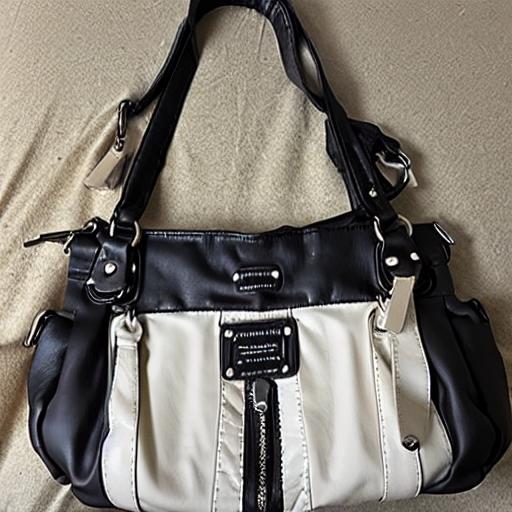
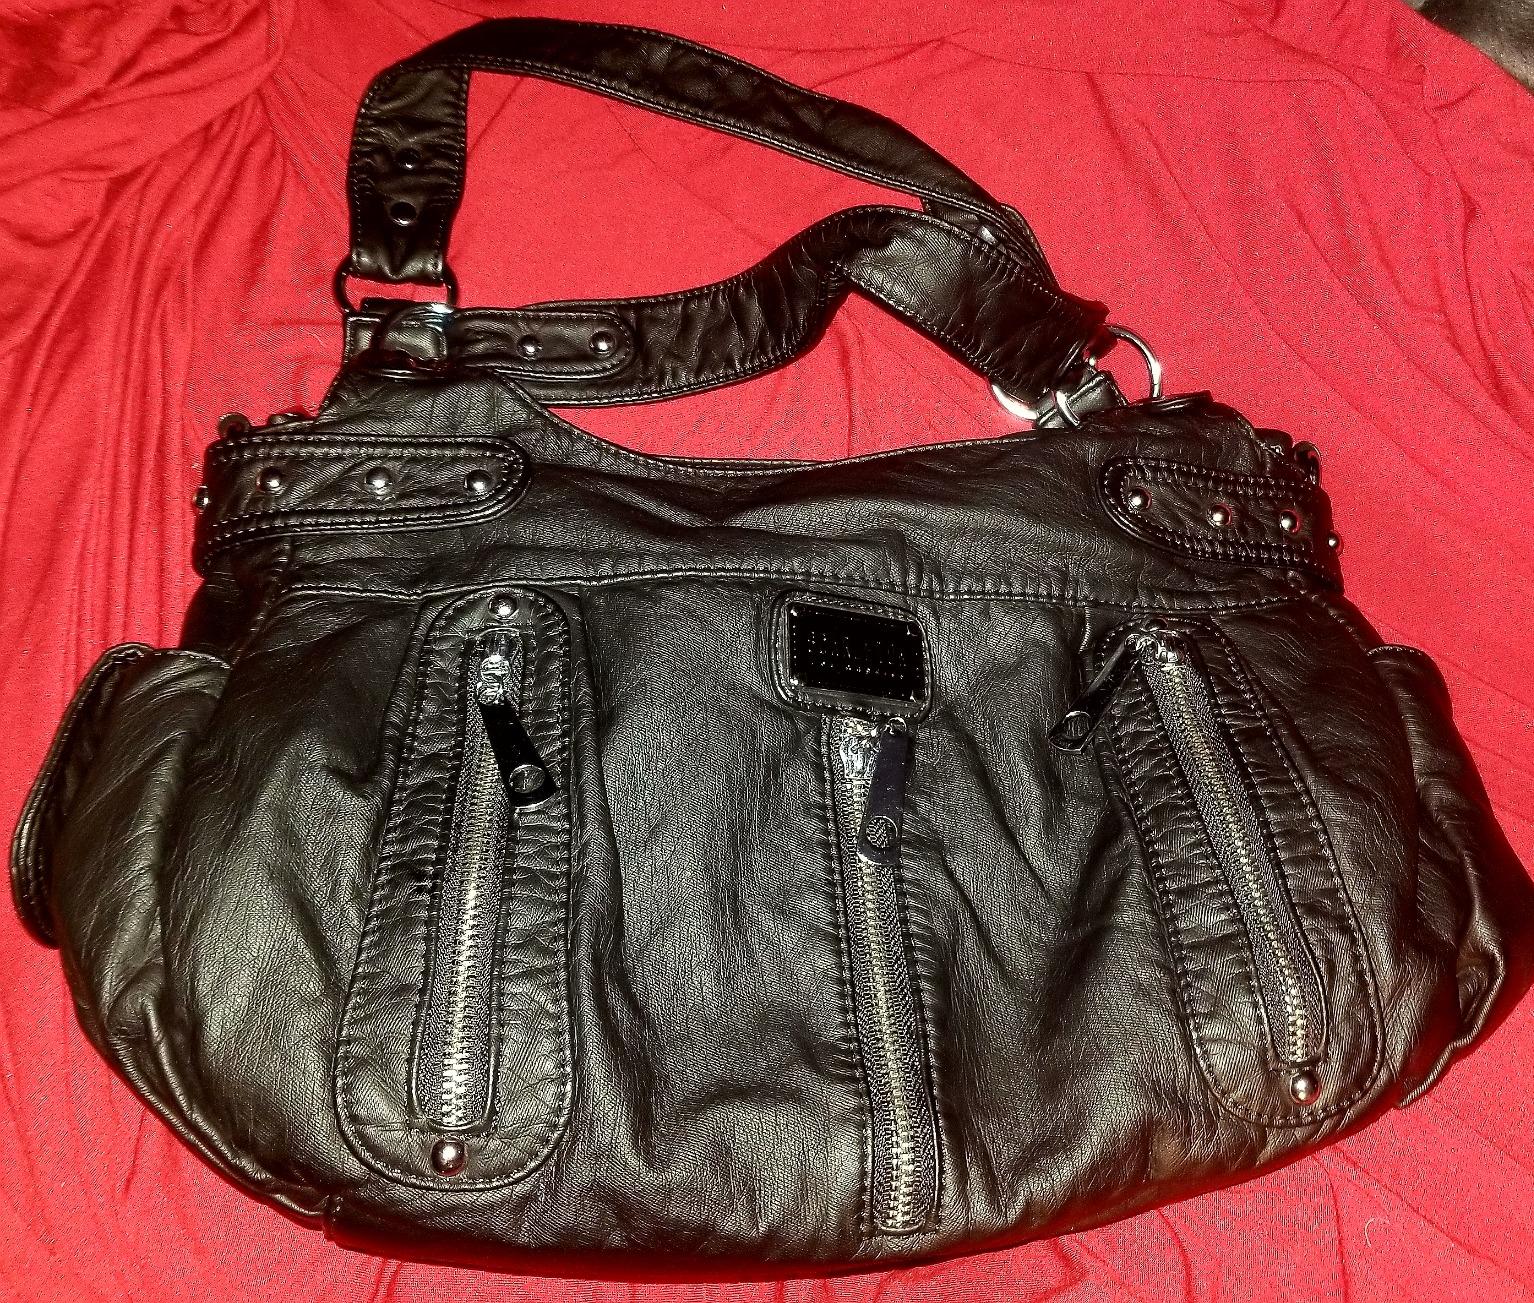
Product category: accessories_handbag
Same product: no